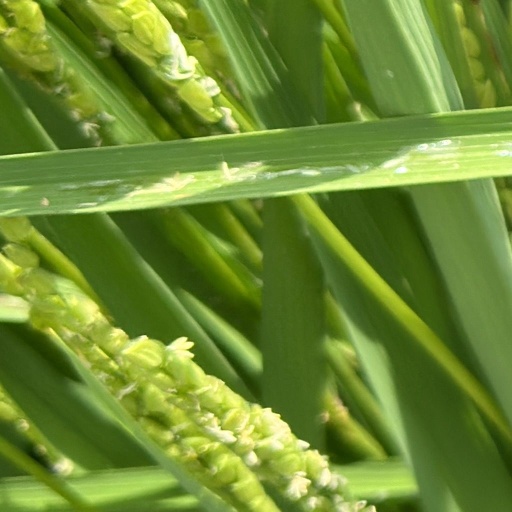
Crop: rice